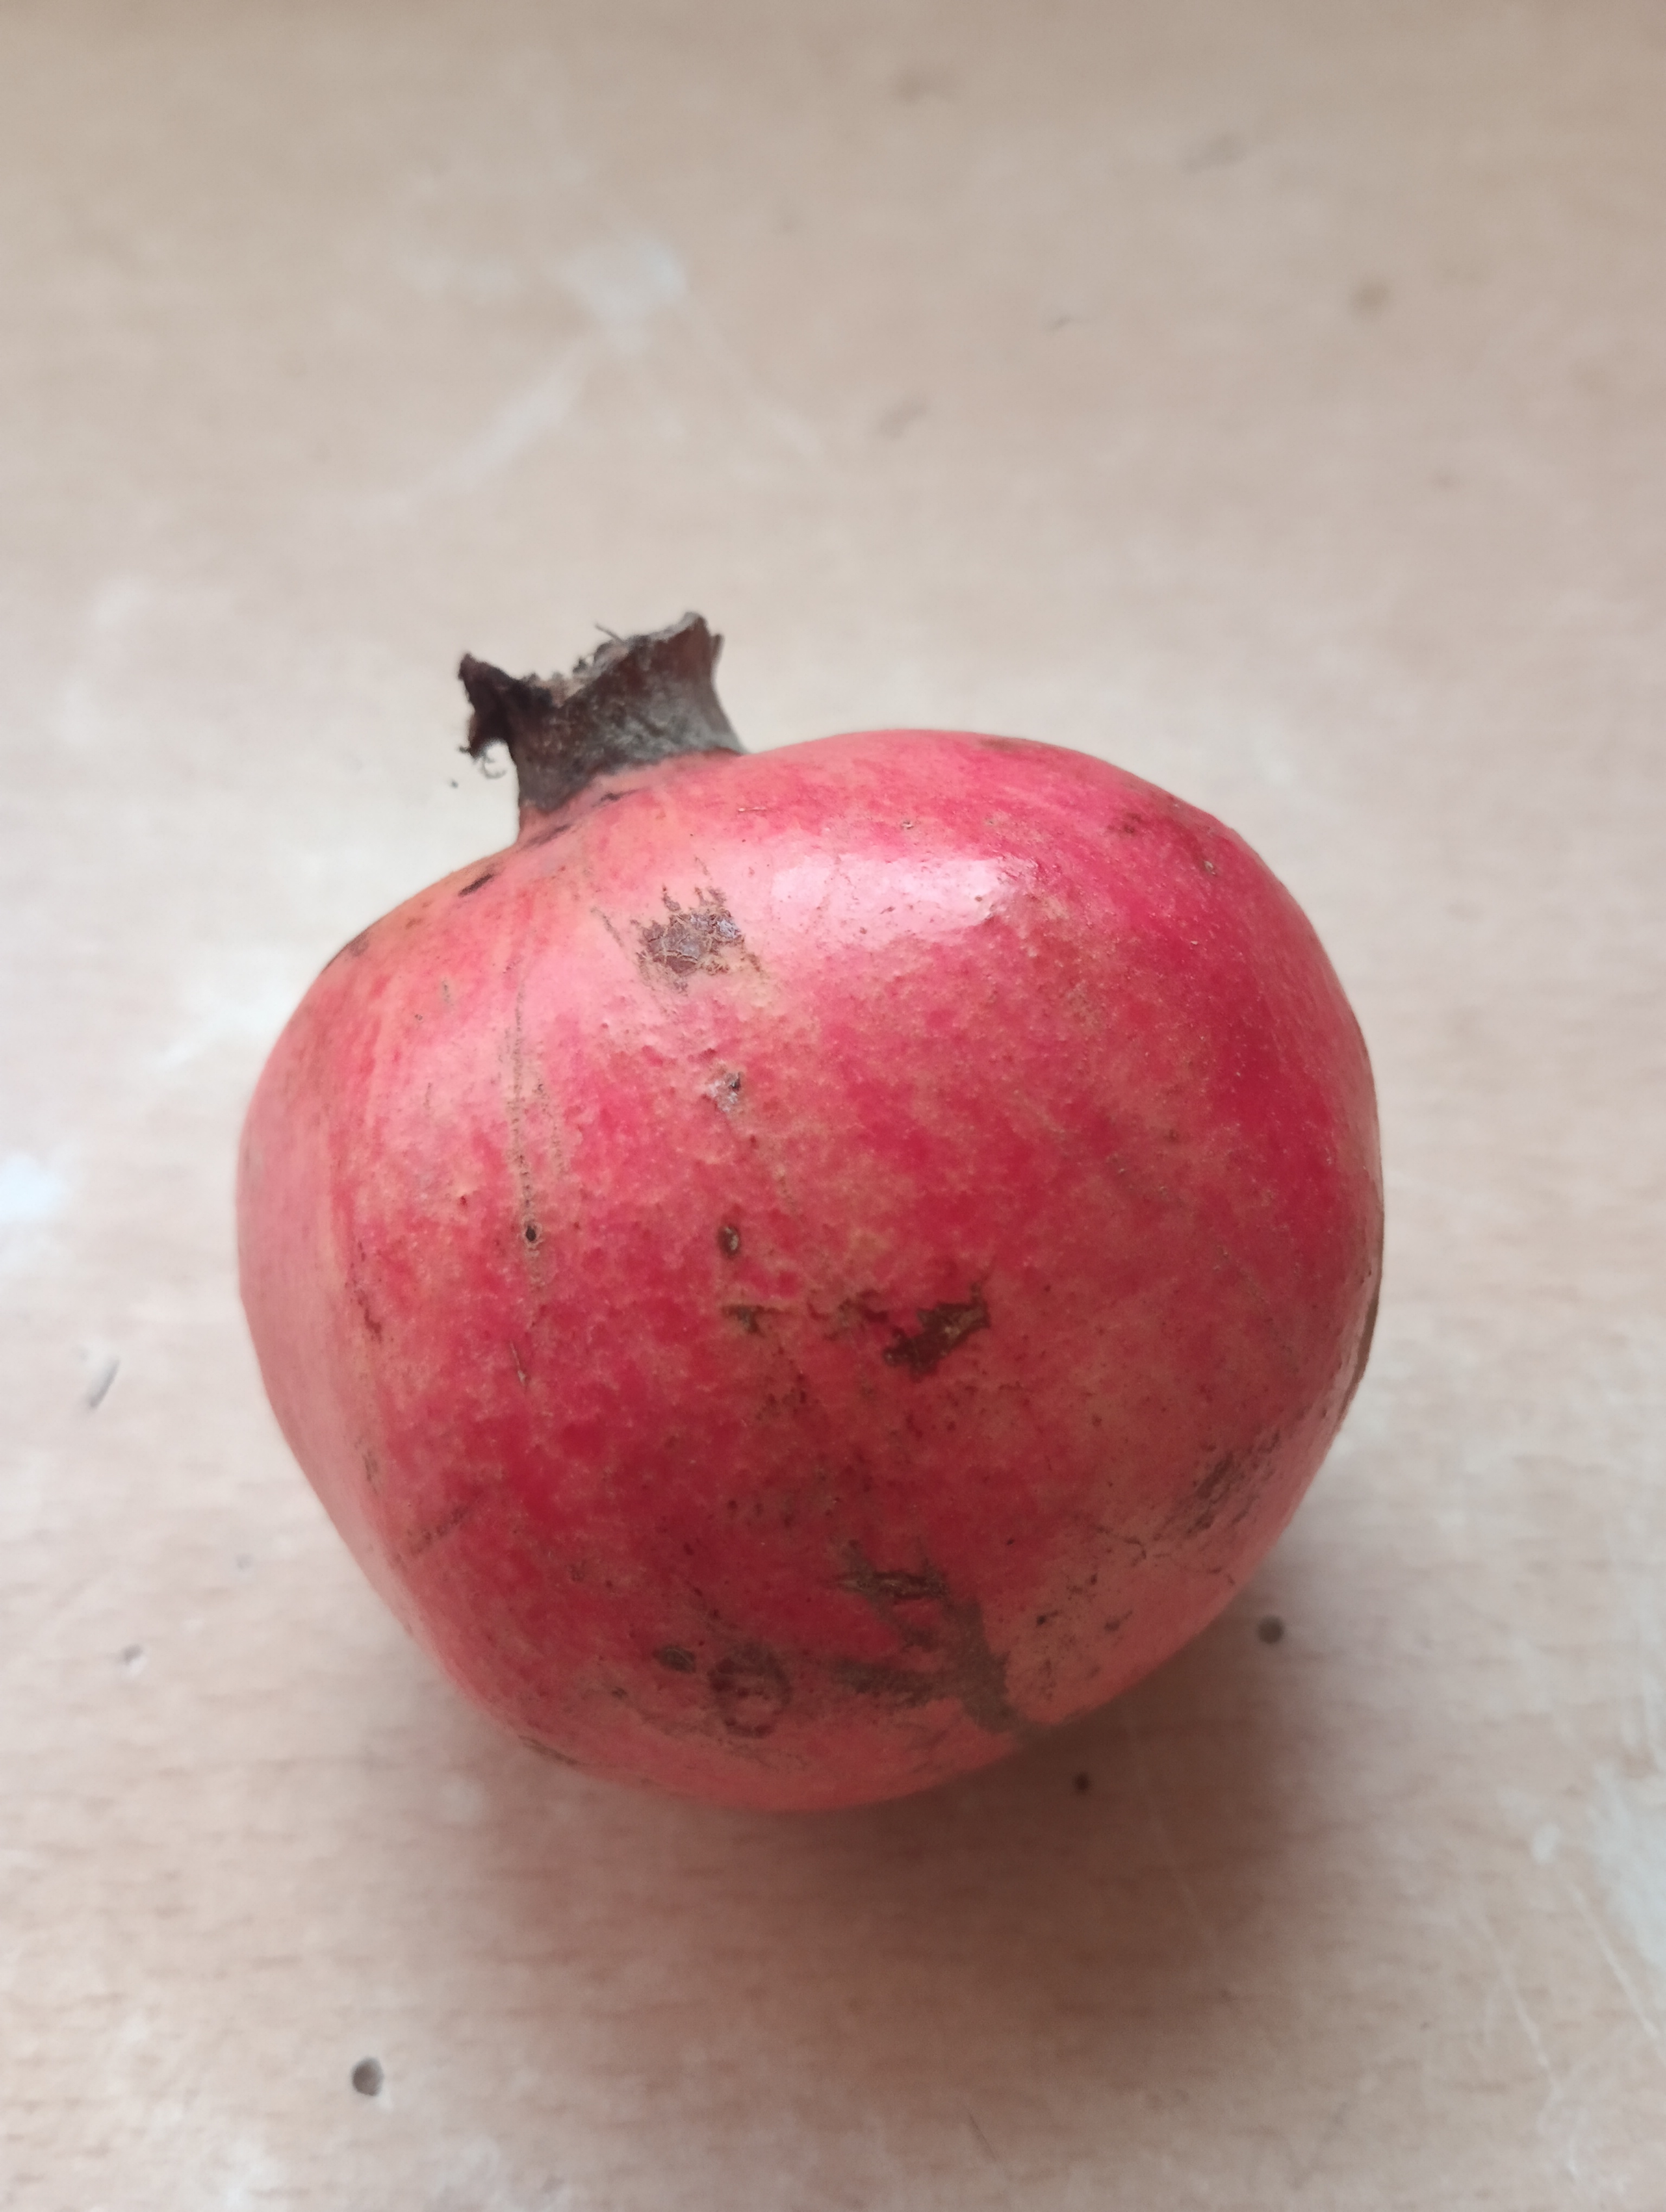
Label: Minor Defect